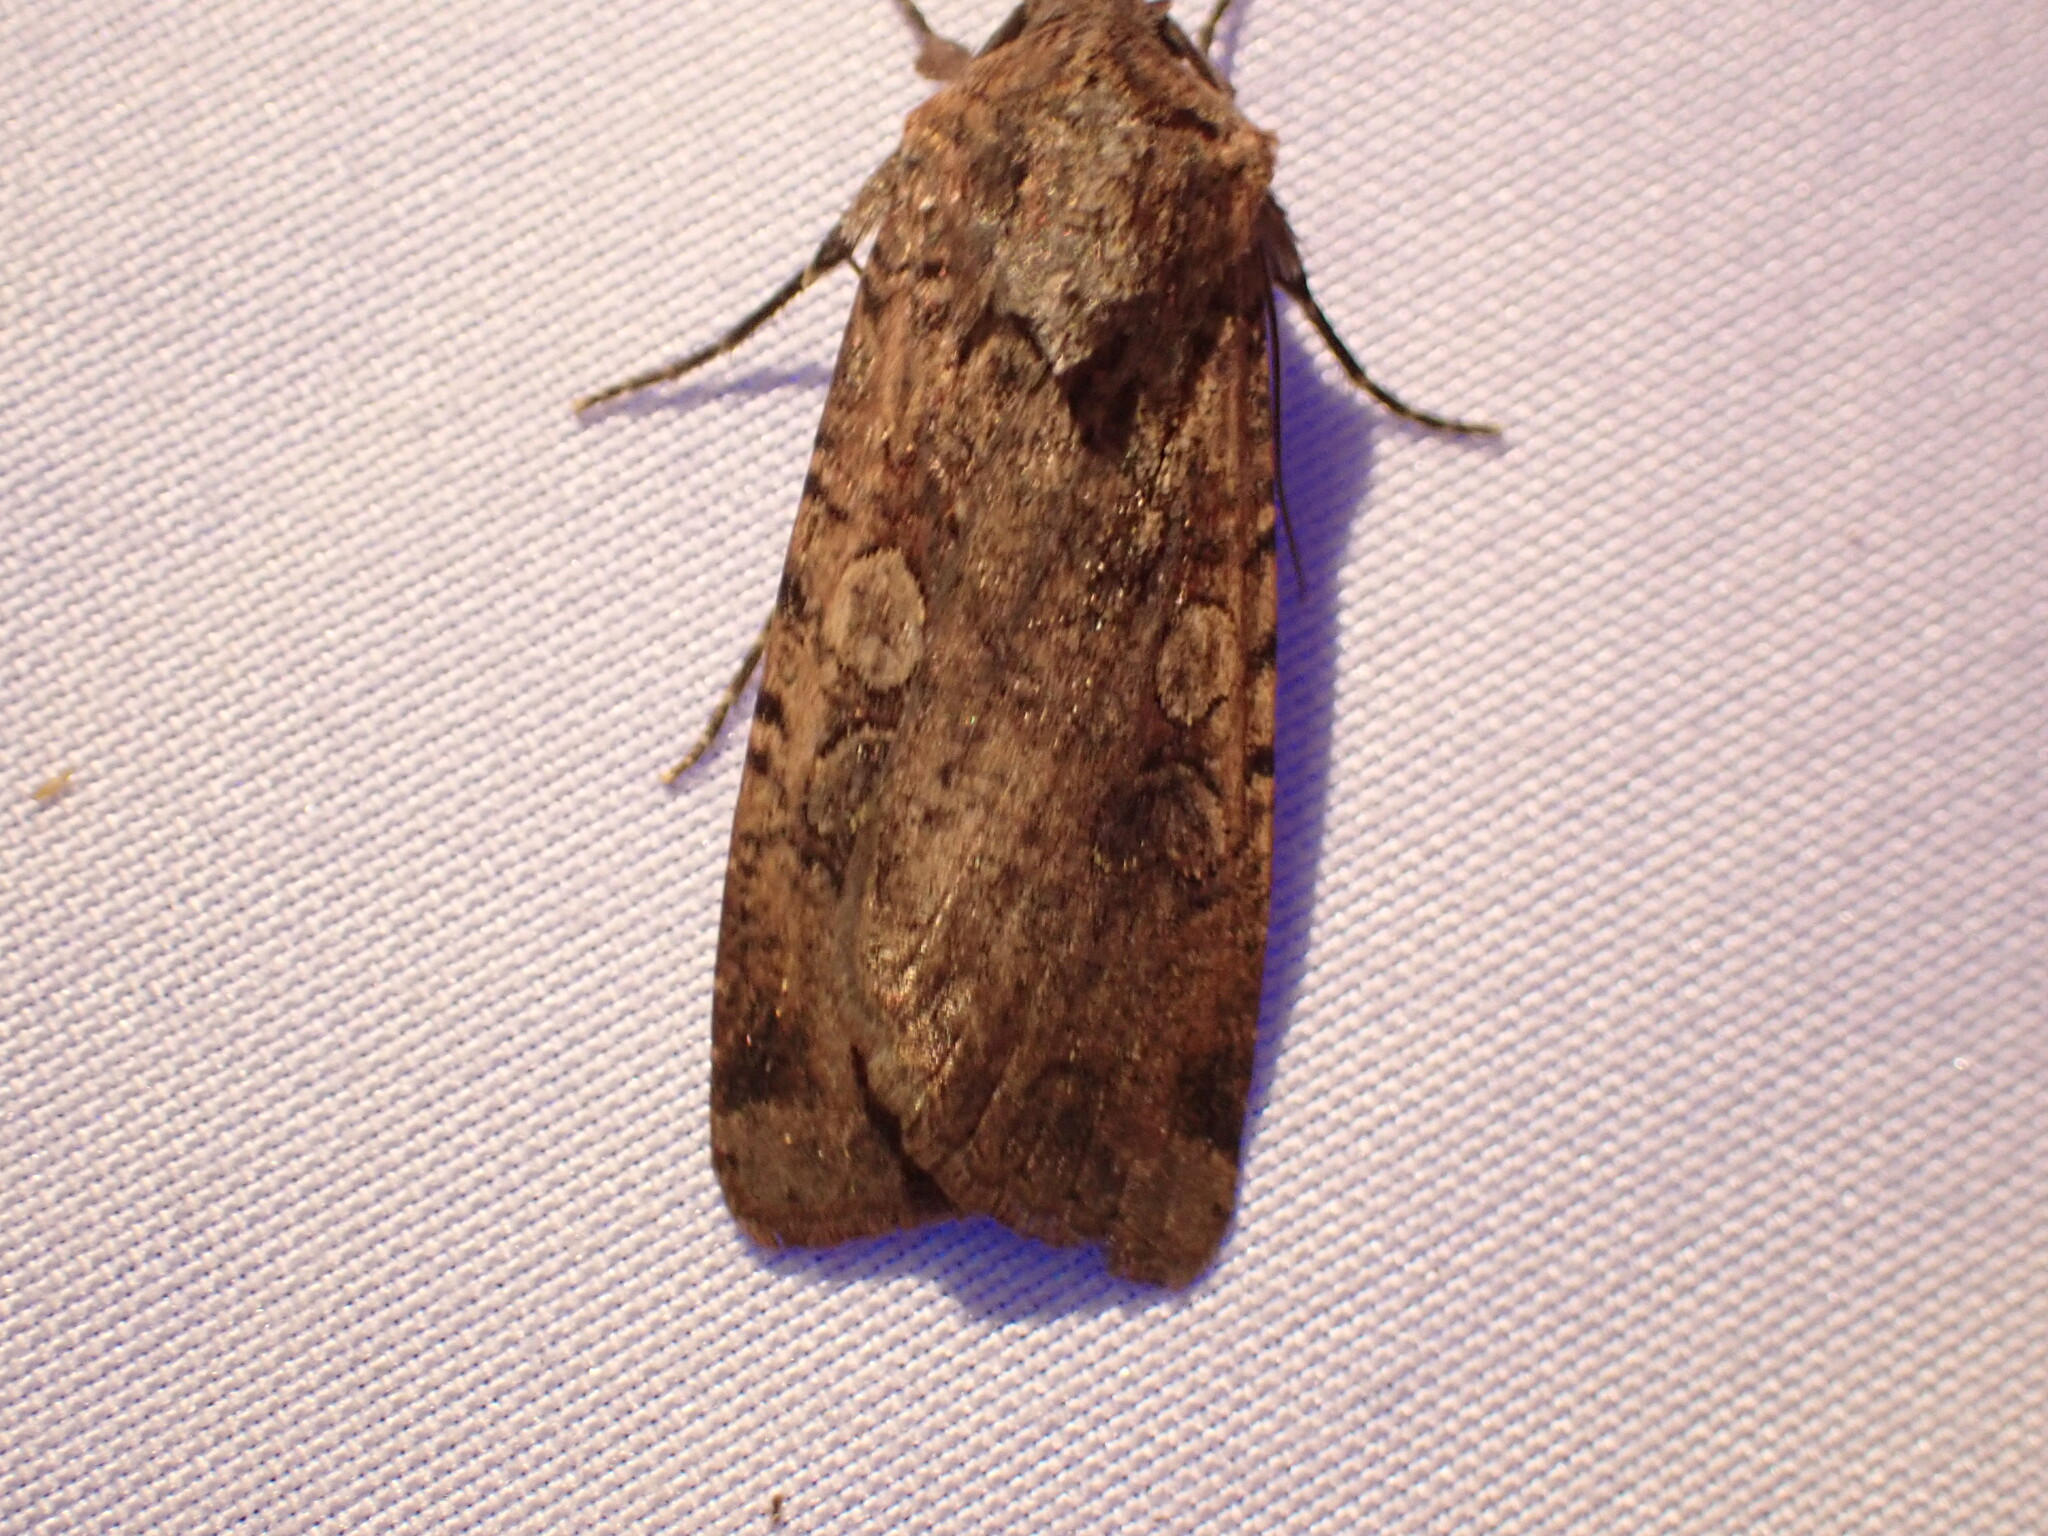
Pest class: cutworms